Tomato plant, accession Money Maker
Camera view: bottom (45 deg); turntable rotation: 210 degrees
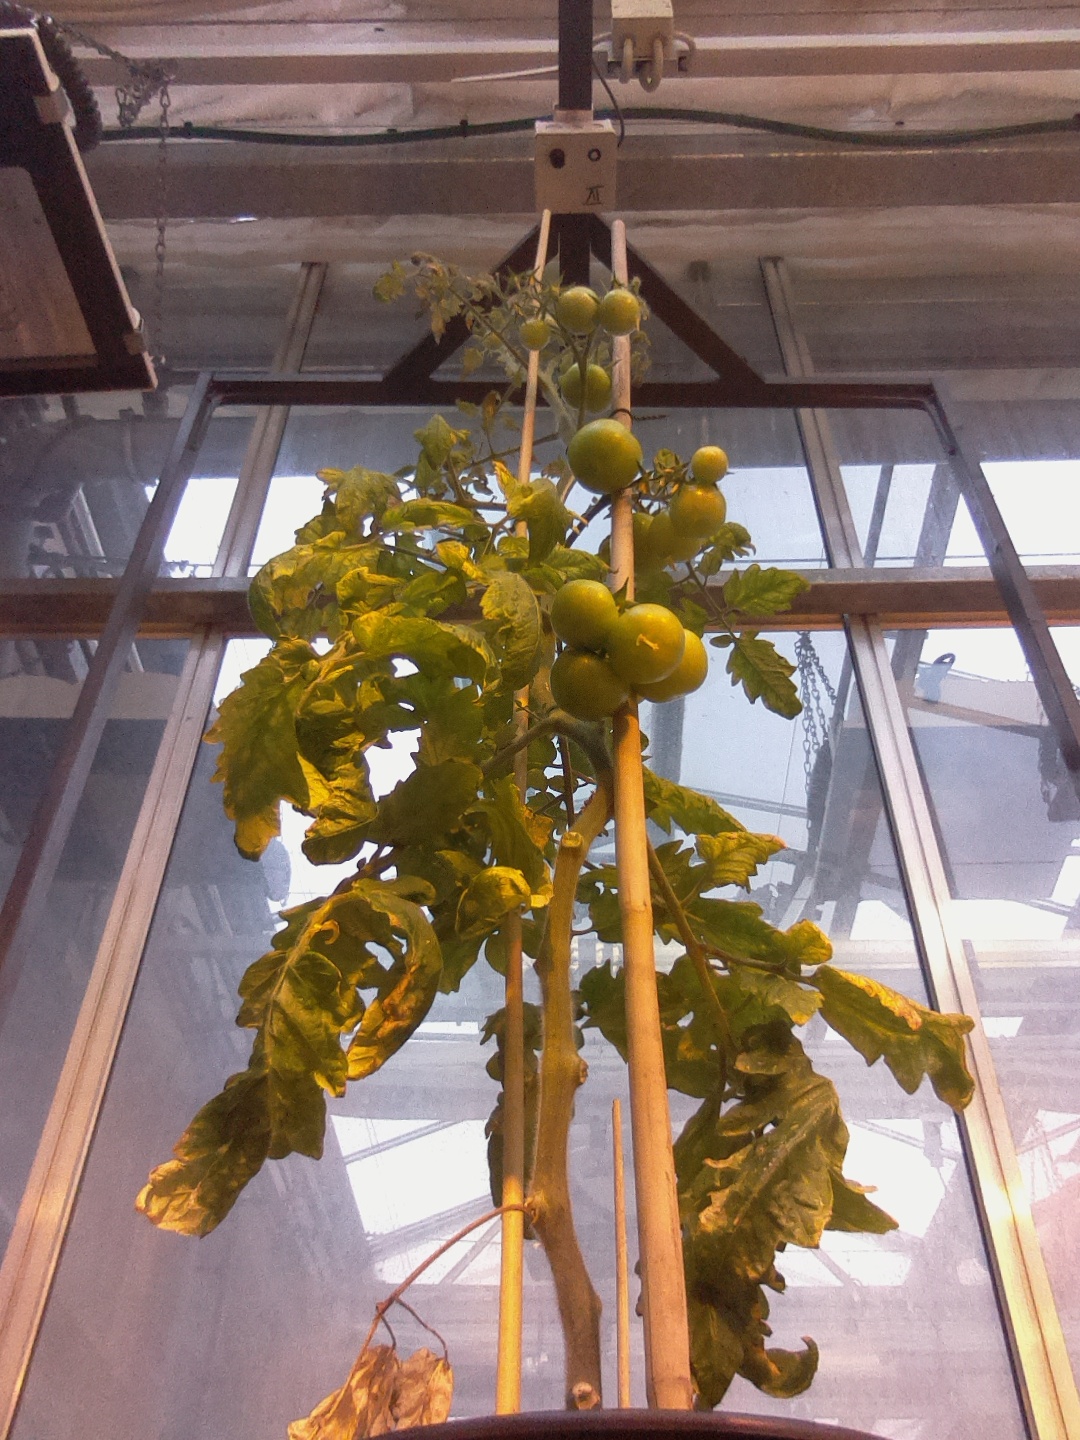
BBCH growth stage 77: 70%-80% of final fruit size